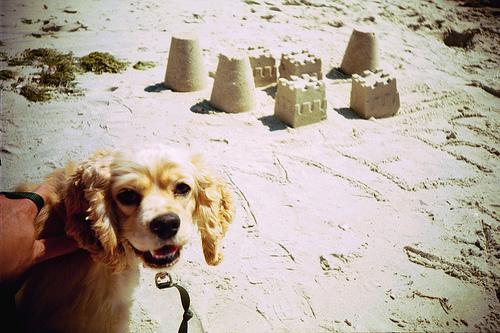
cocker_spaniel